Vladimir Permyakov

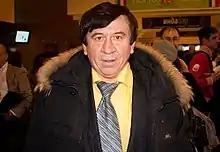
Vladimir Permyakov

Vladimir Sergeevich Permyakov (born December 2, 1952, in Kansk) is a Russian actor, known for his part as Lyonya Golubkov in a notorious MMM commercial. He also starred in several Russian films and TV series.